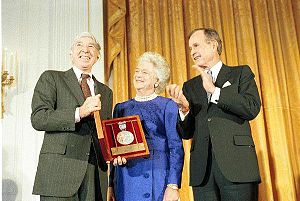
John Updike
John Updike med Barbara og George H.W. Bush
John Hoyer Updike var en amerikansk forfatter og digter.